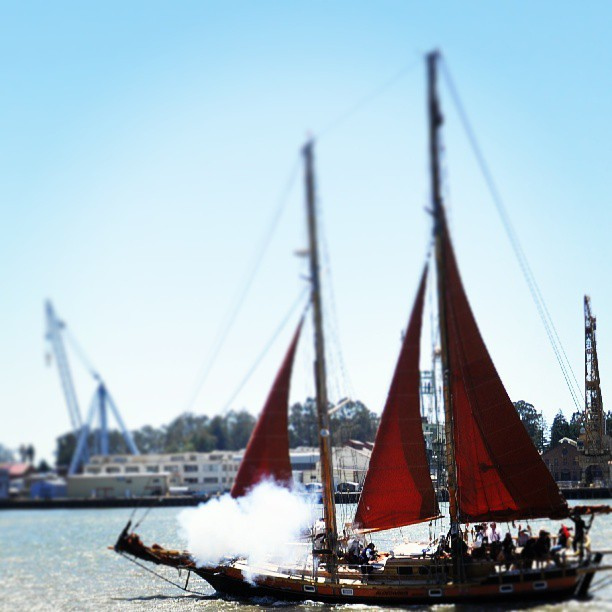
A big sail boat in the ocean with people on it

a big boat going through a water way

A sail boat sits in the water near a beach and pier